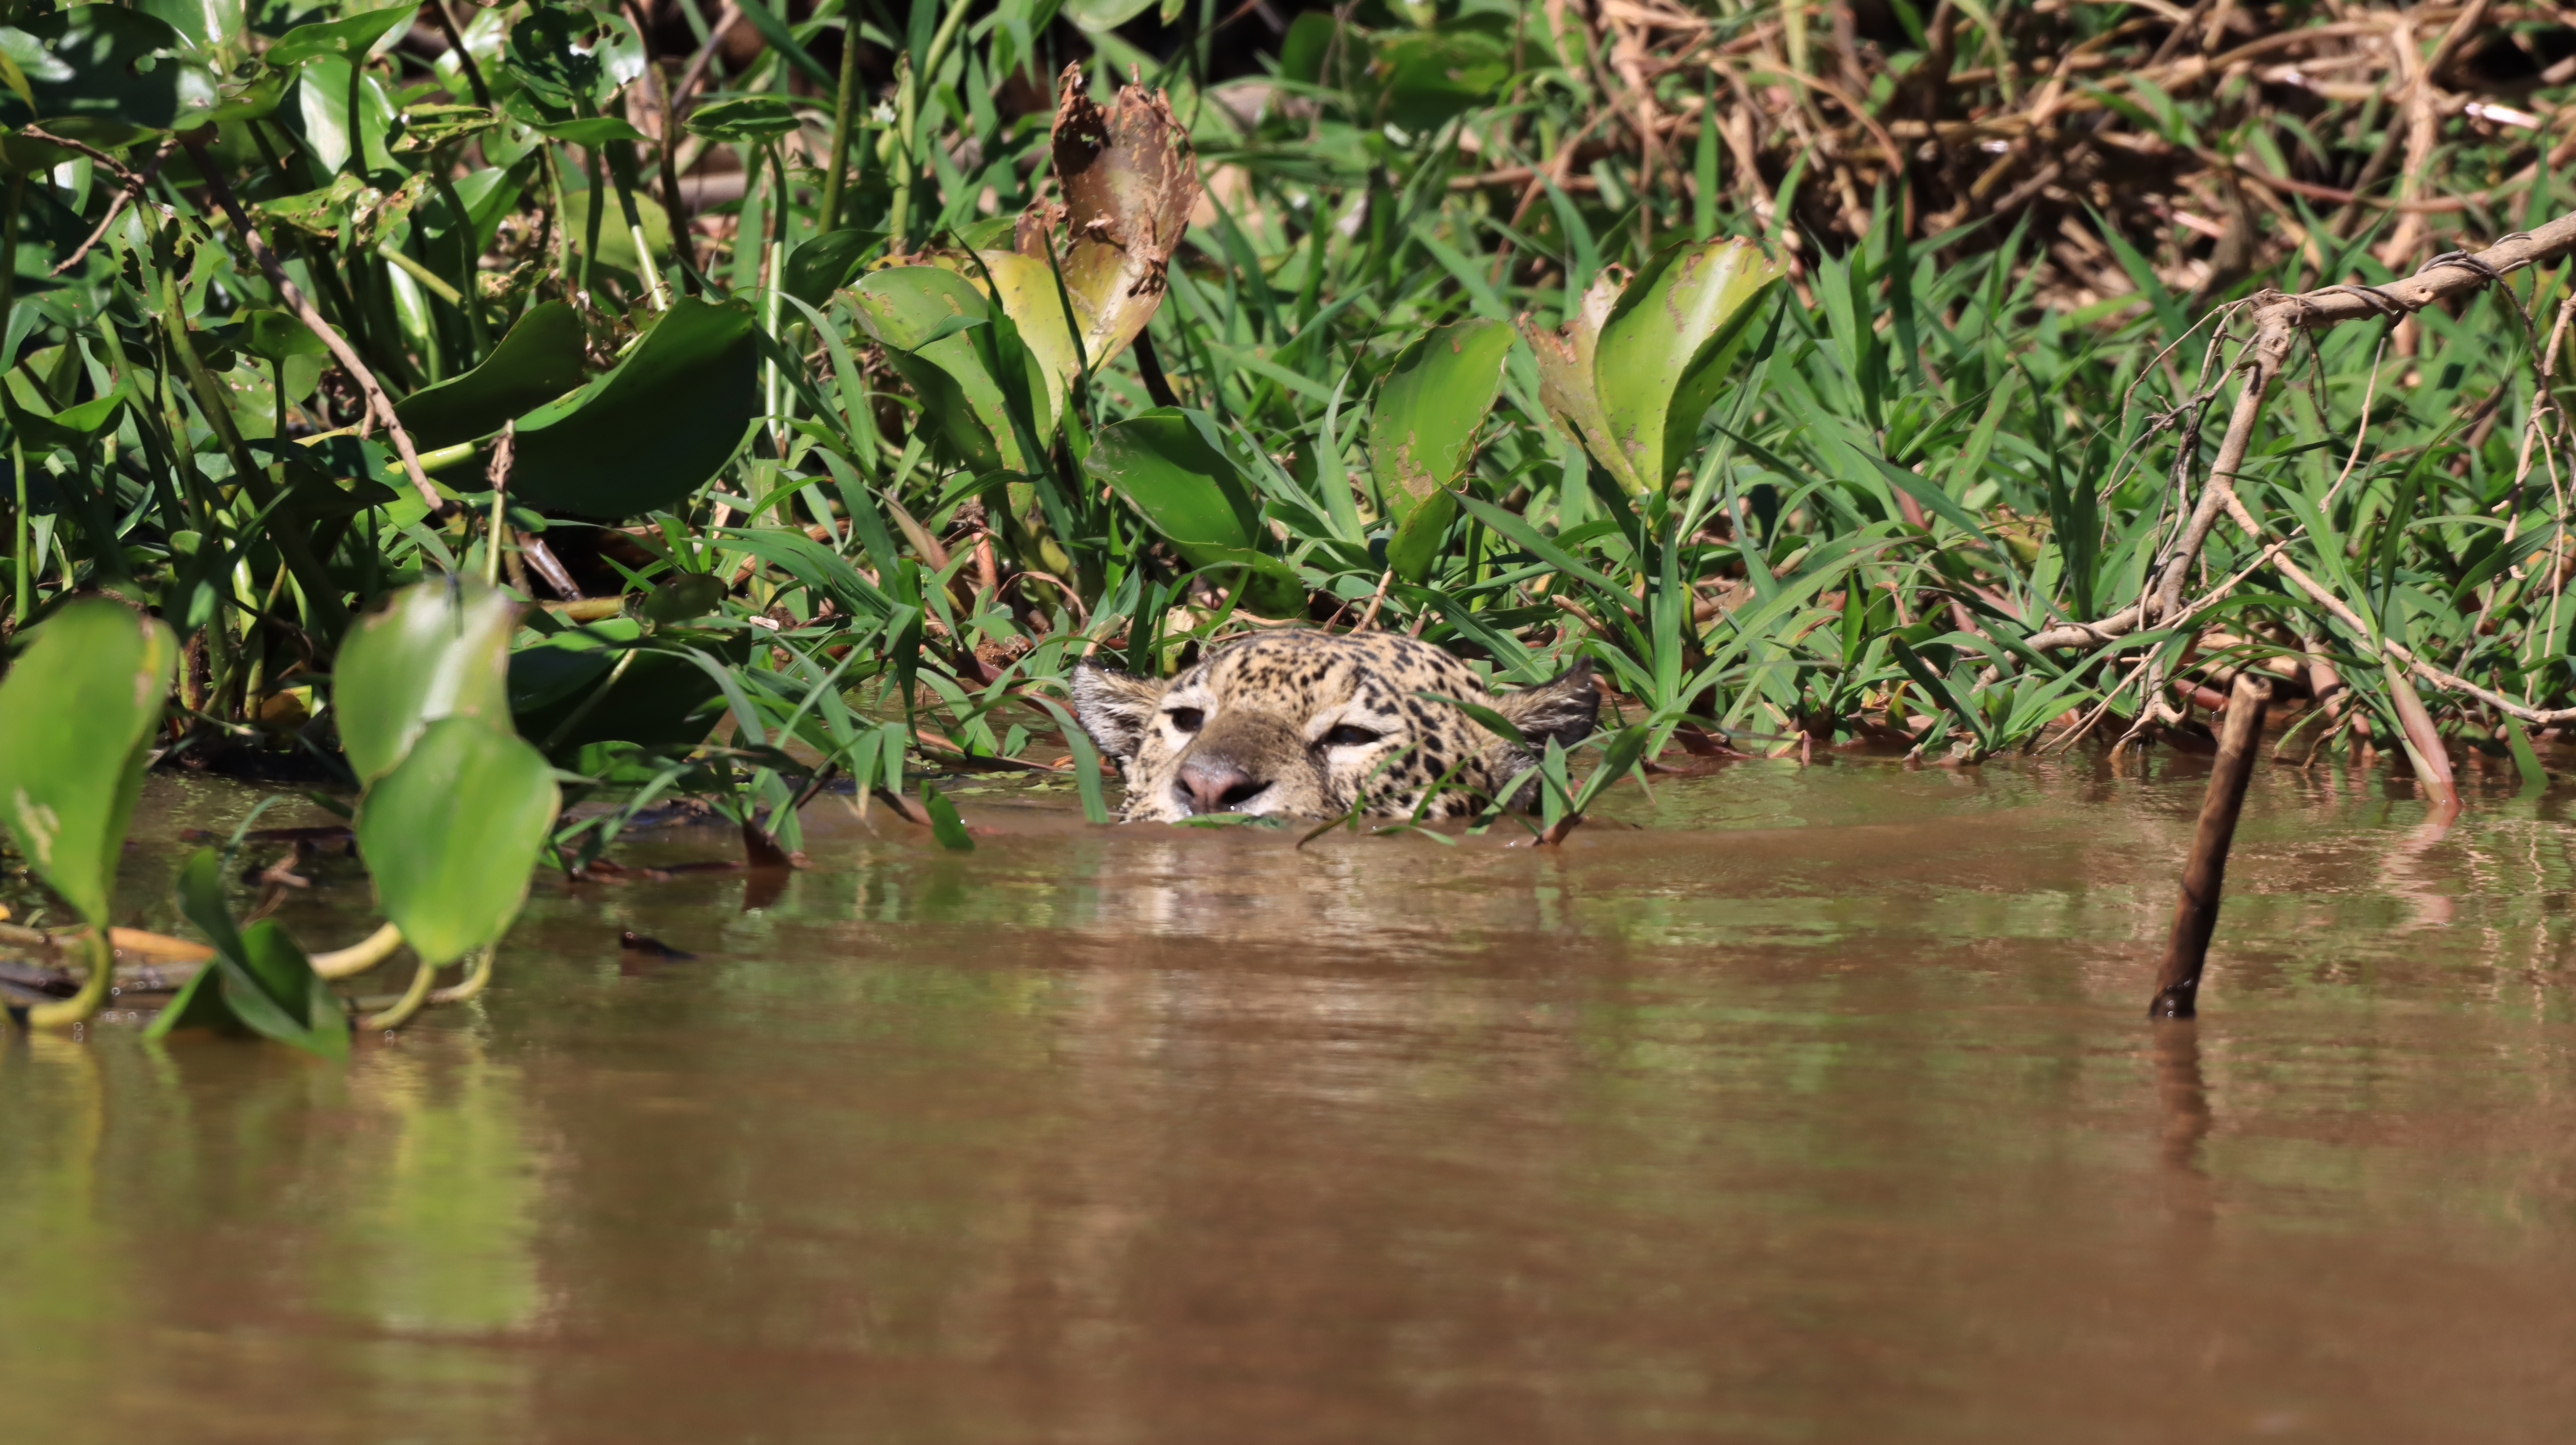
Jaguar: Marcela